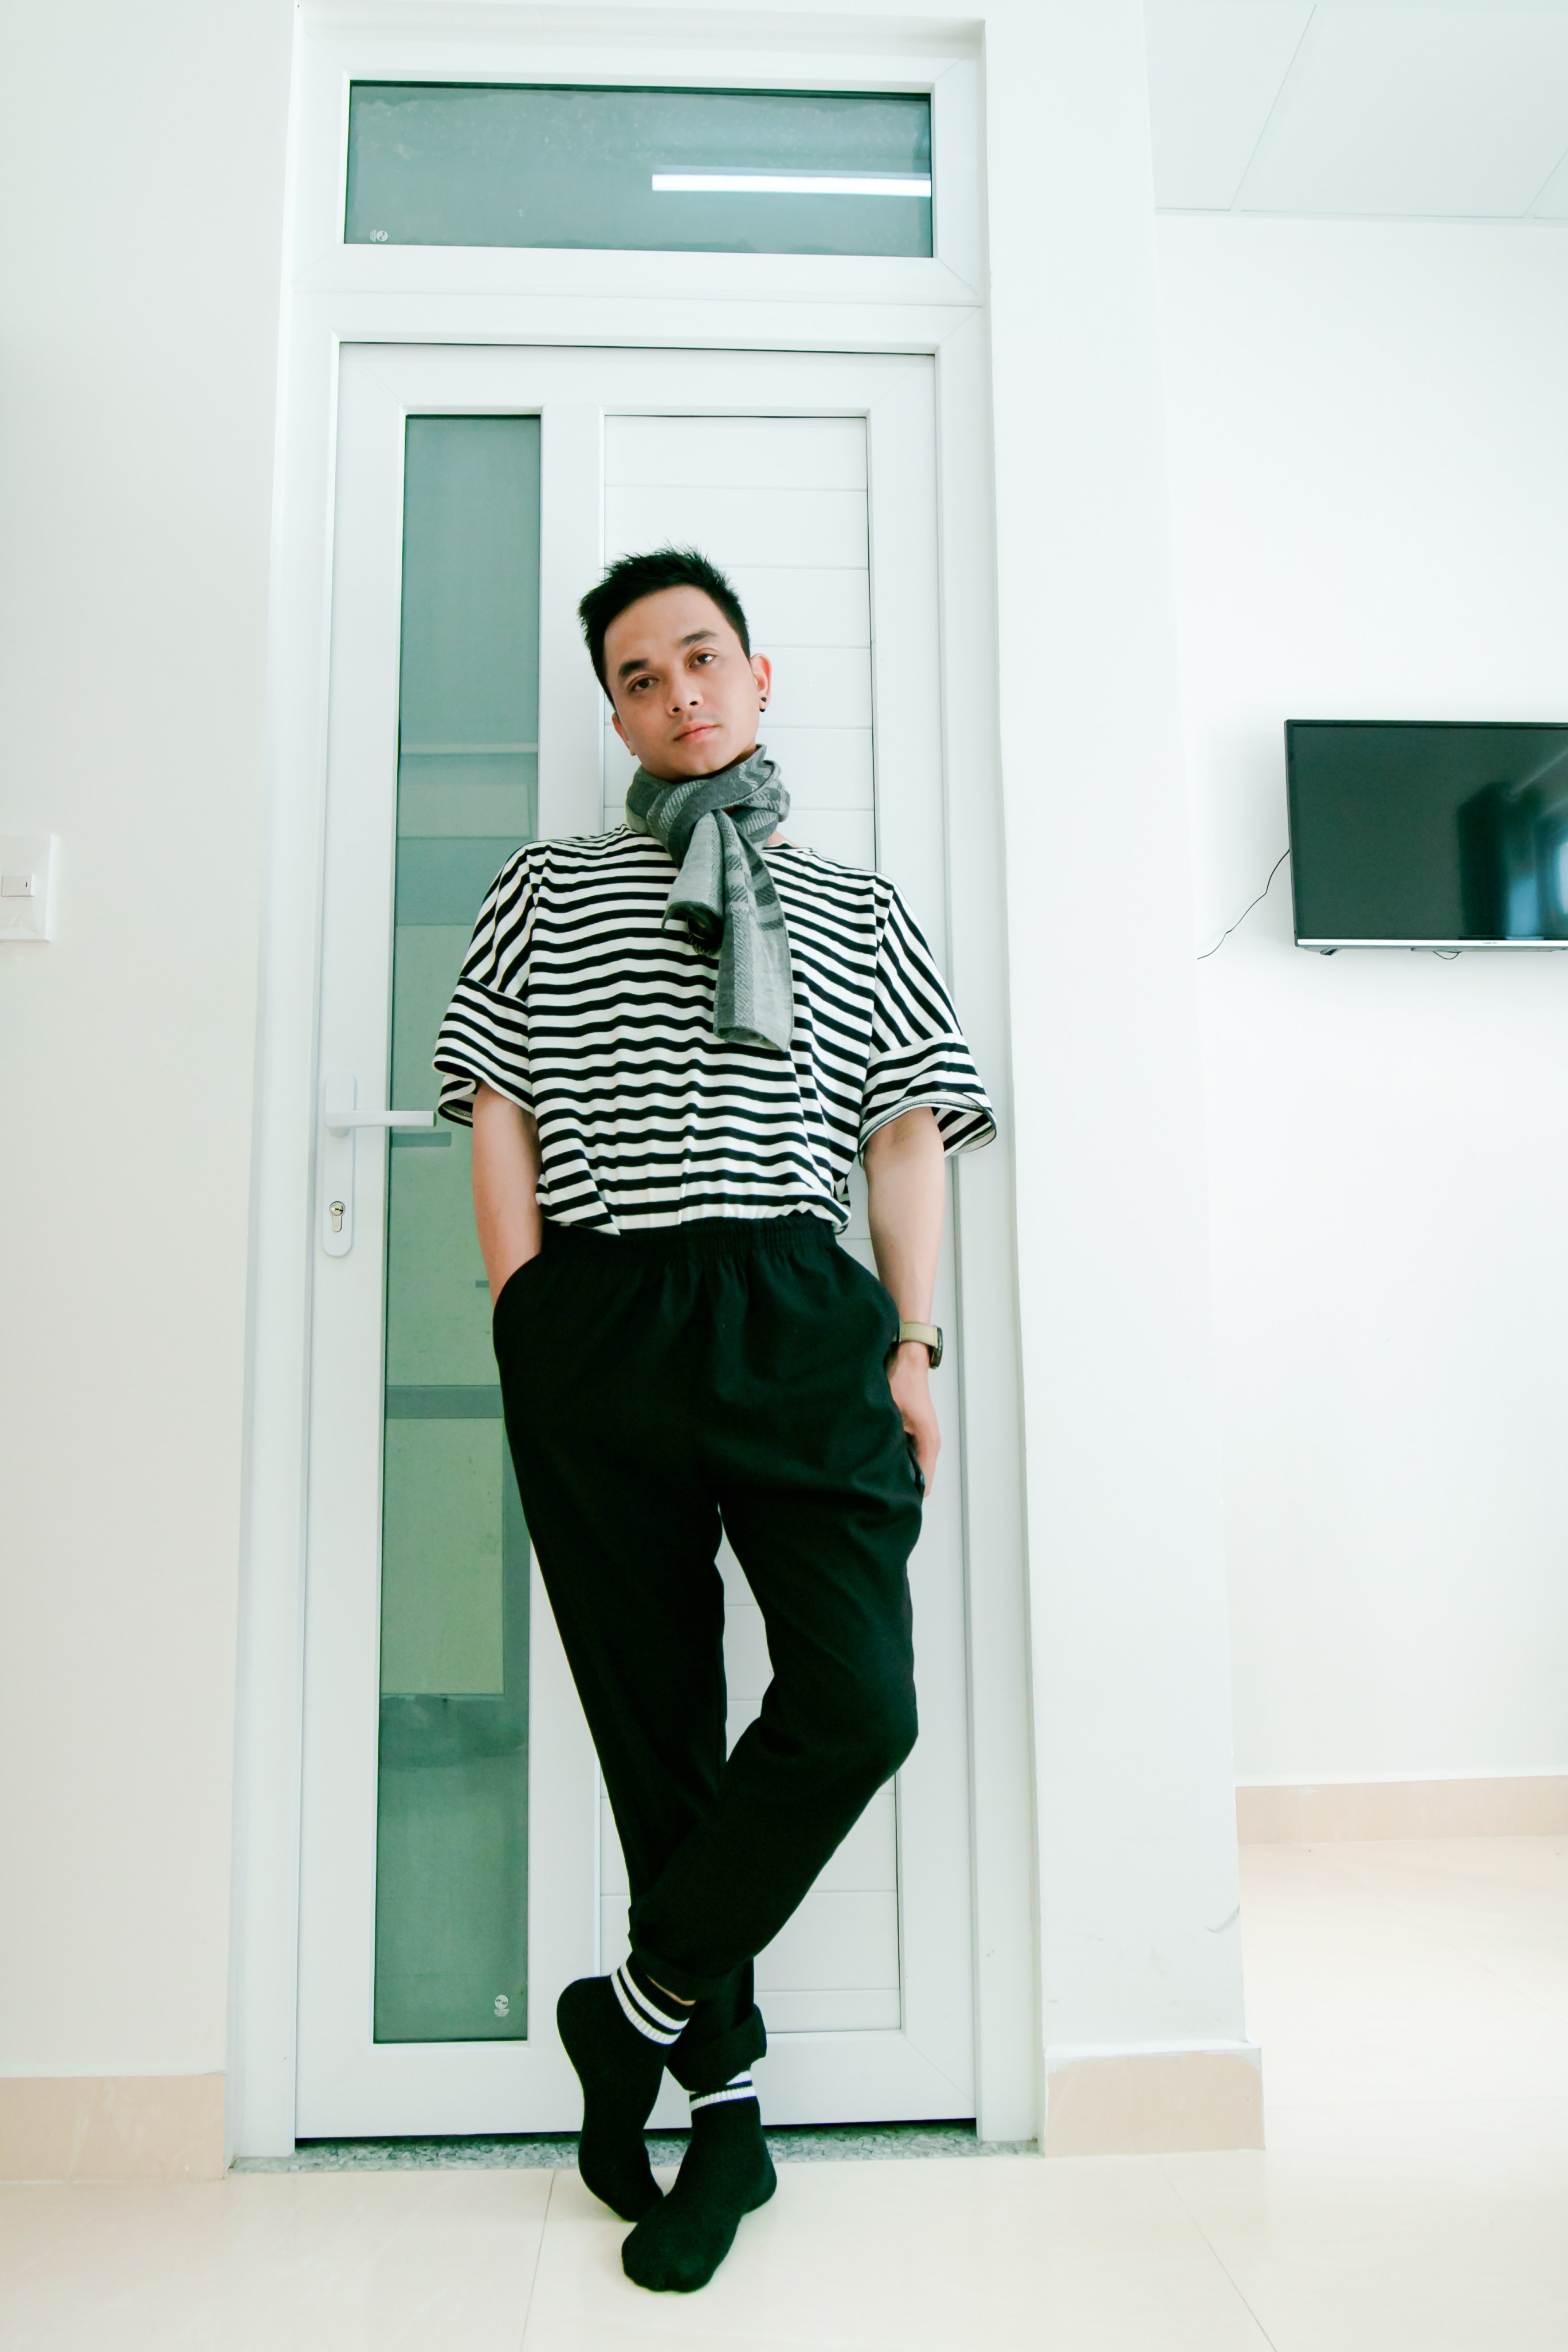
clothing, green, white, fashion, shoulder, waist, footwear, jeans, fashion design, street fashion, trousers, denim, t shirt, leg, neck, black and white, shirt, shoe, dress shirt, textile, sleeve, collar, knee, fashion model, style, fashion accessory, top, trunk, door